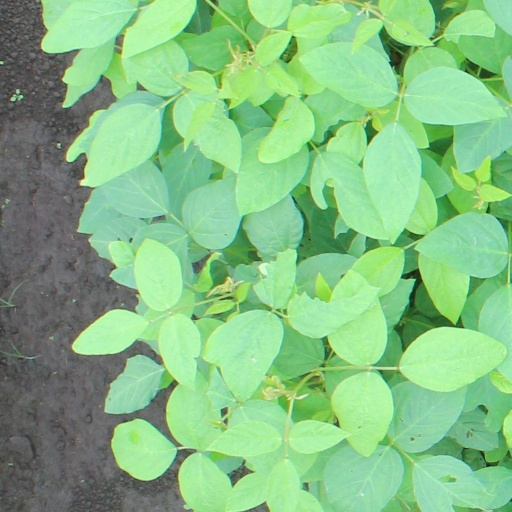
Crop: soybean